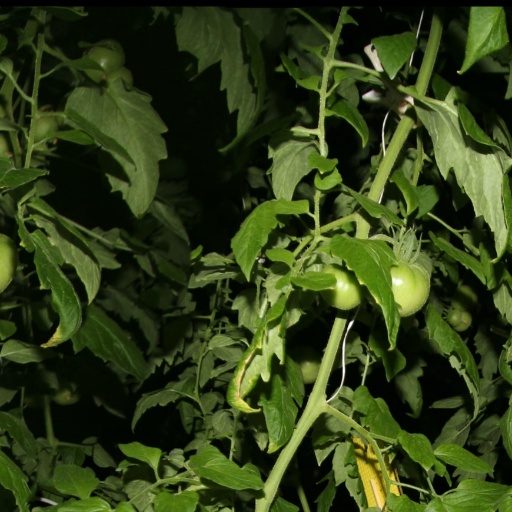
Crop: tomato